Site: brandenburg
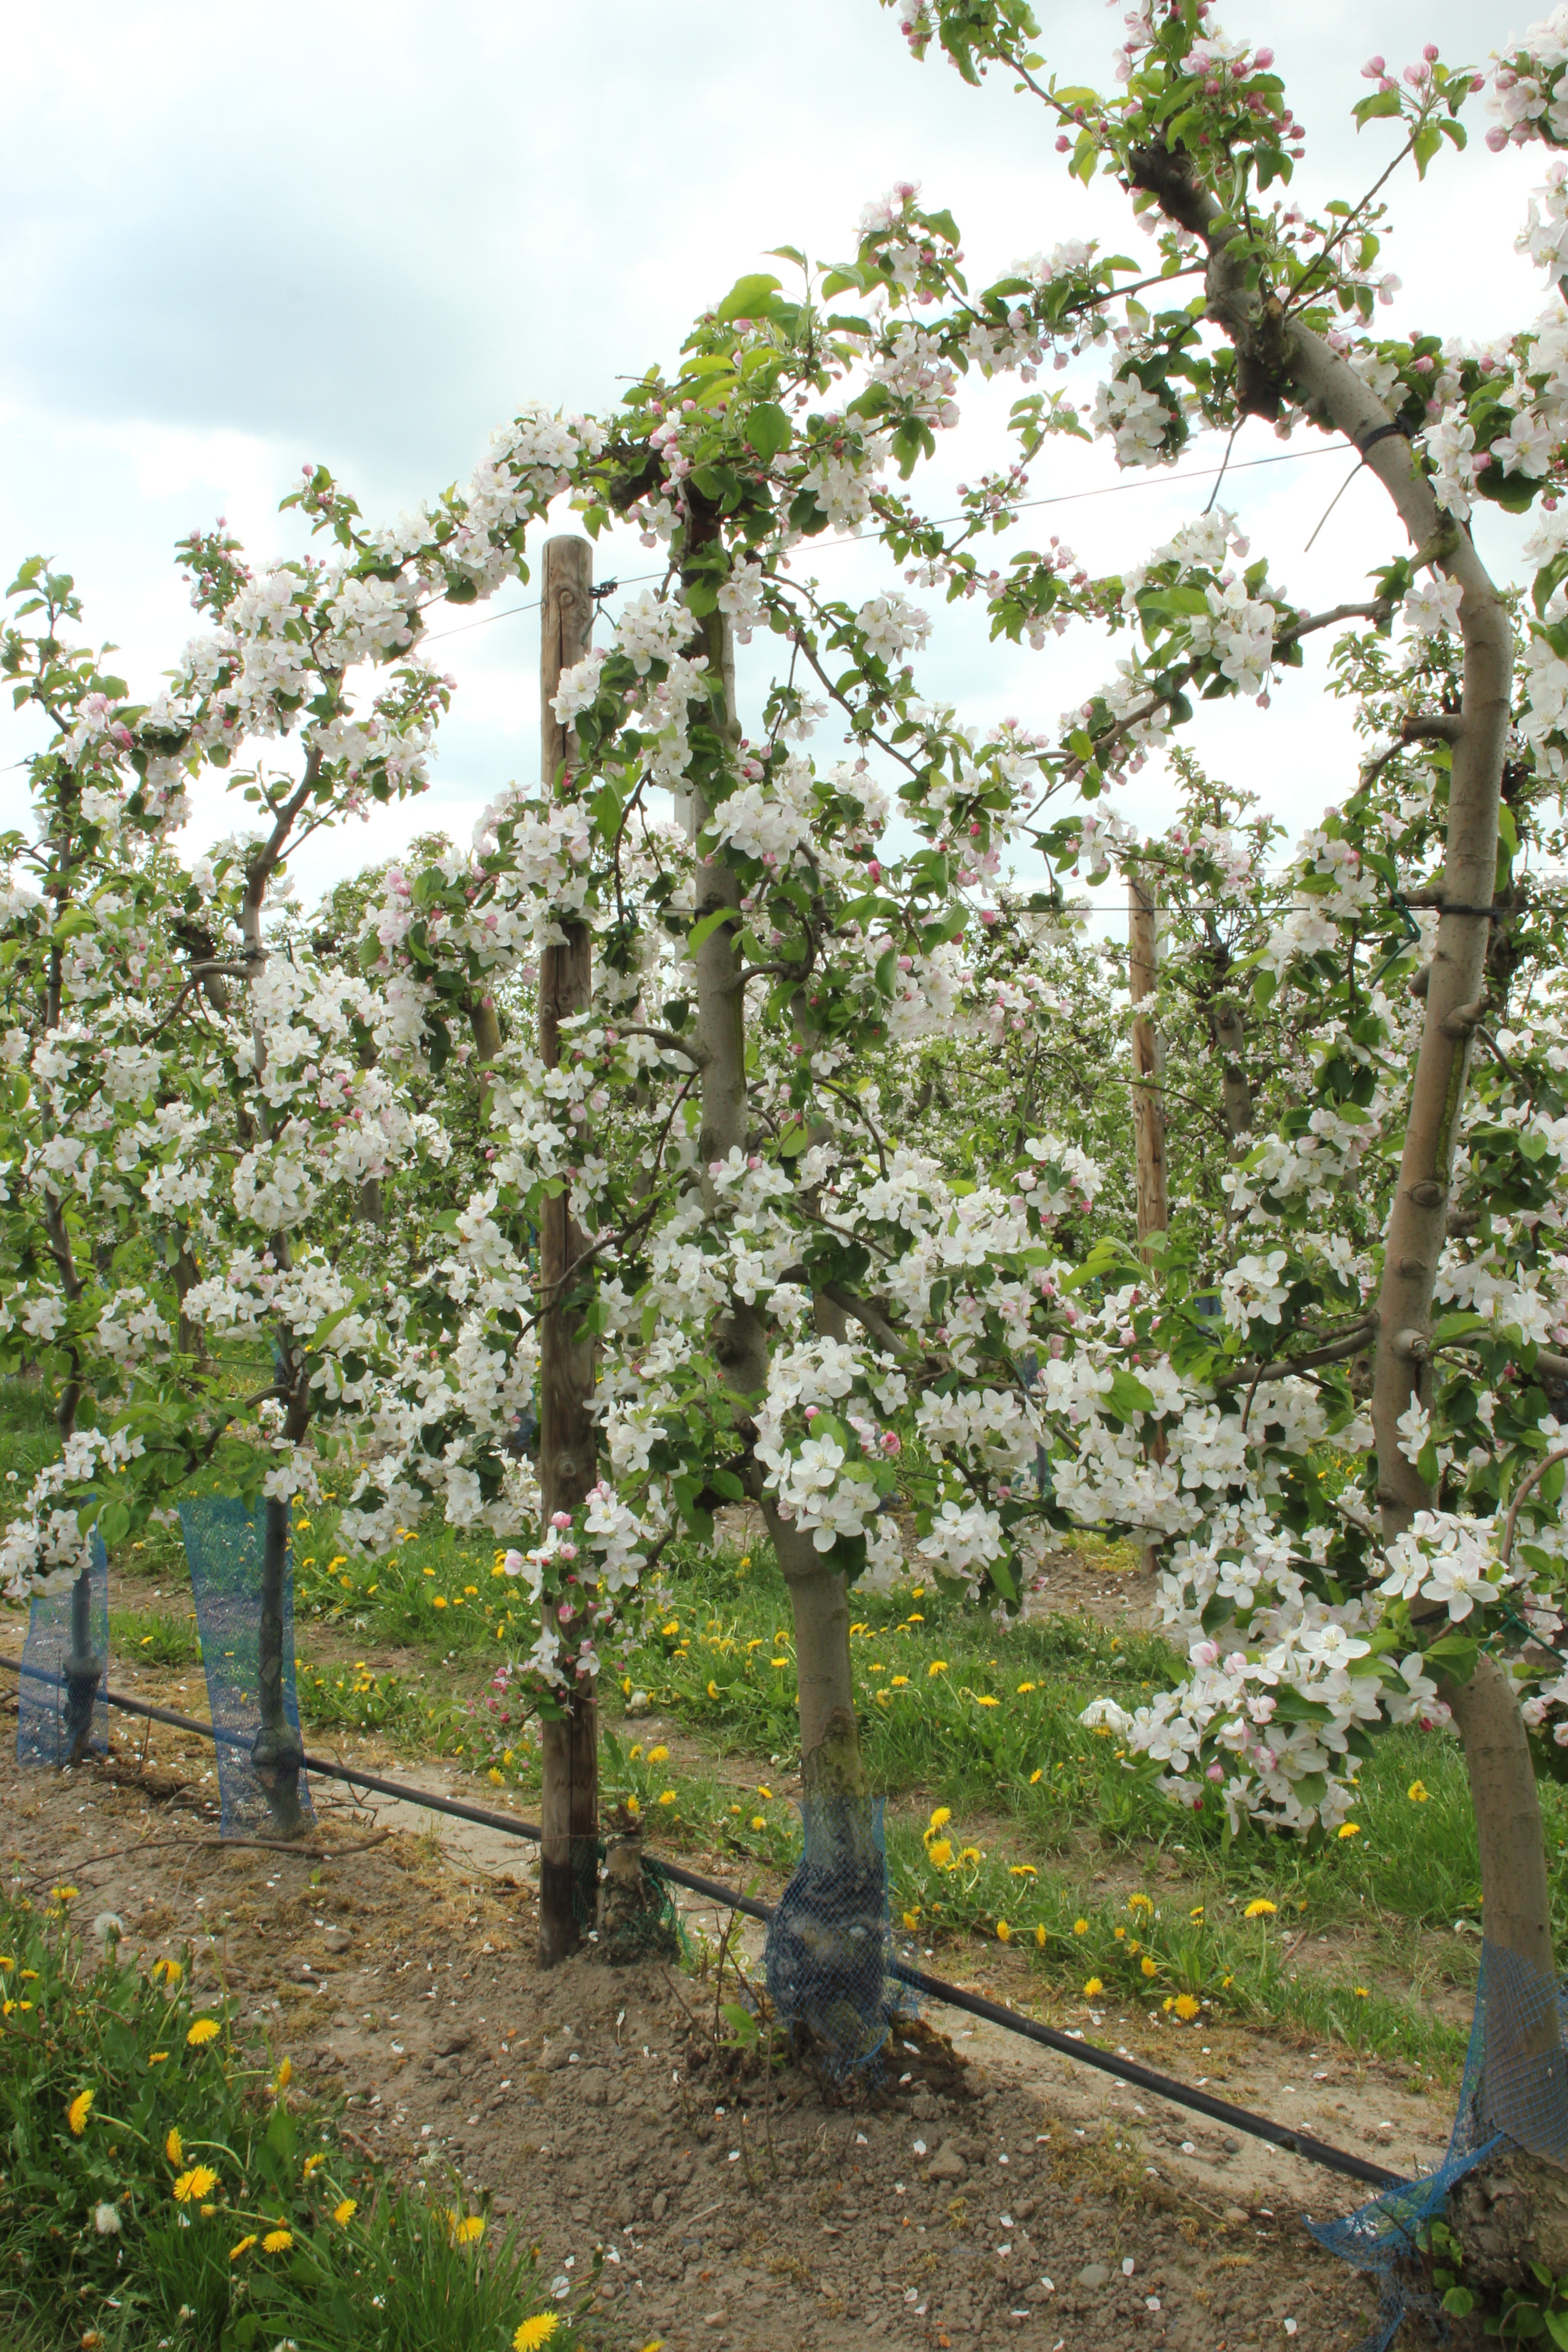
Growth stage (BBCH 65): Flowering